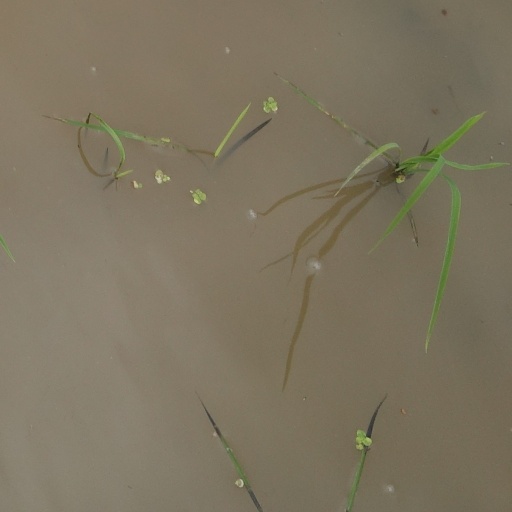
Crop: rice